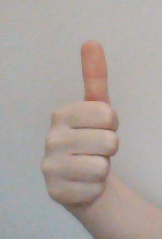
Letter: aleff